Villars-sur-Ollon

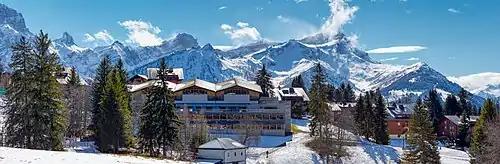
Panoramic view of public primary school with sports center and skiing/sledging slopes

Villars is known to host some of the most expensive private international boarding schools in the world, the industry having started in the early post-WWII years. Four such schools remain nowadays: the Collège Alpin International Beau Soleil,